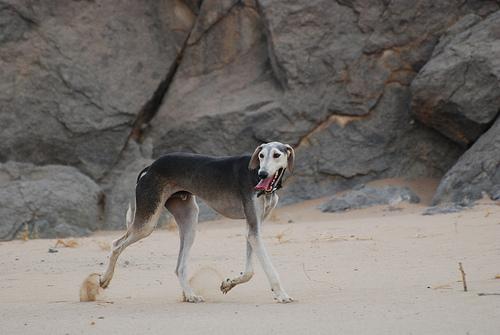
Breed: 206-n000051-Saluki